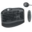
Label: keyboard